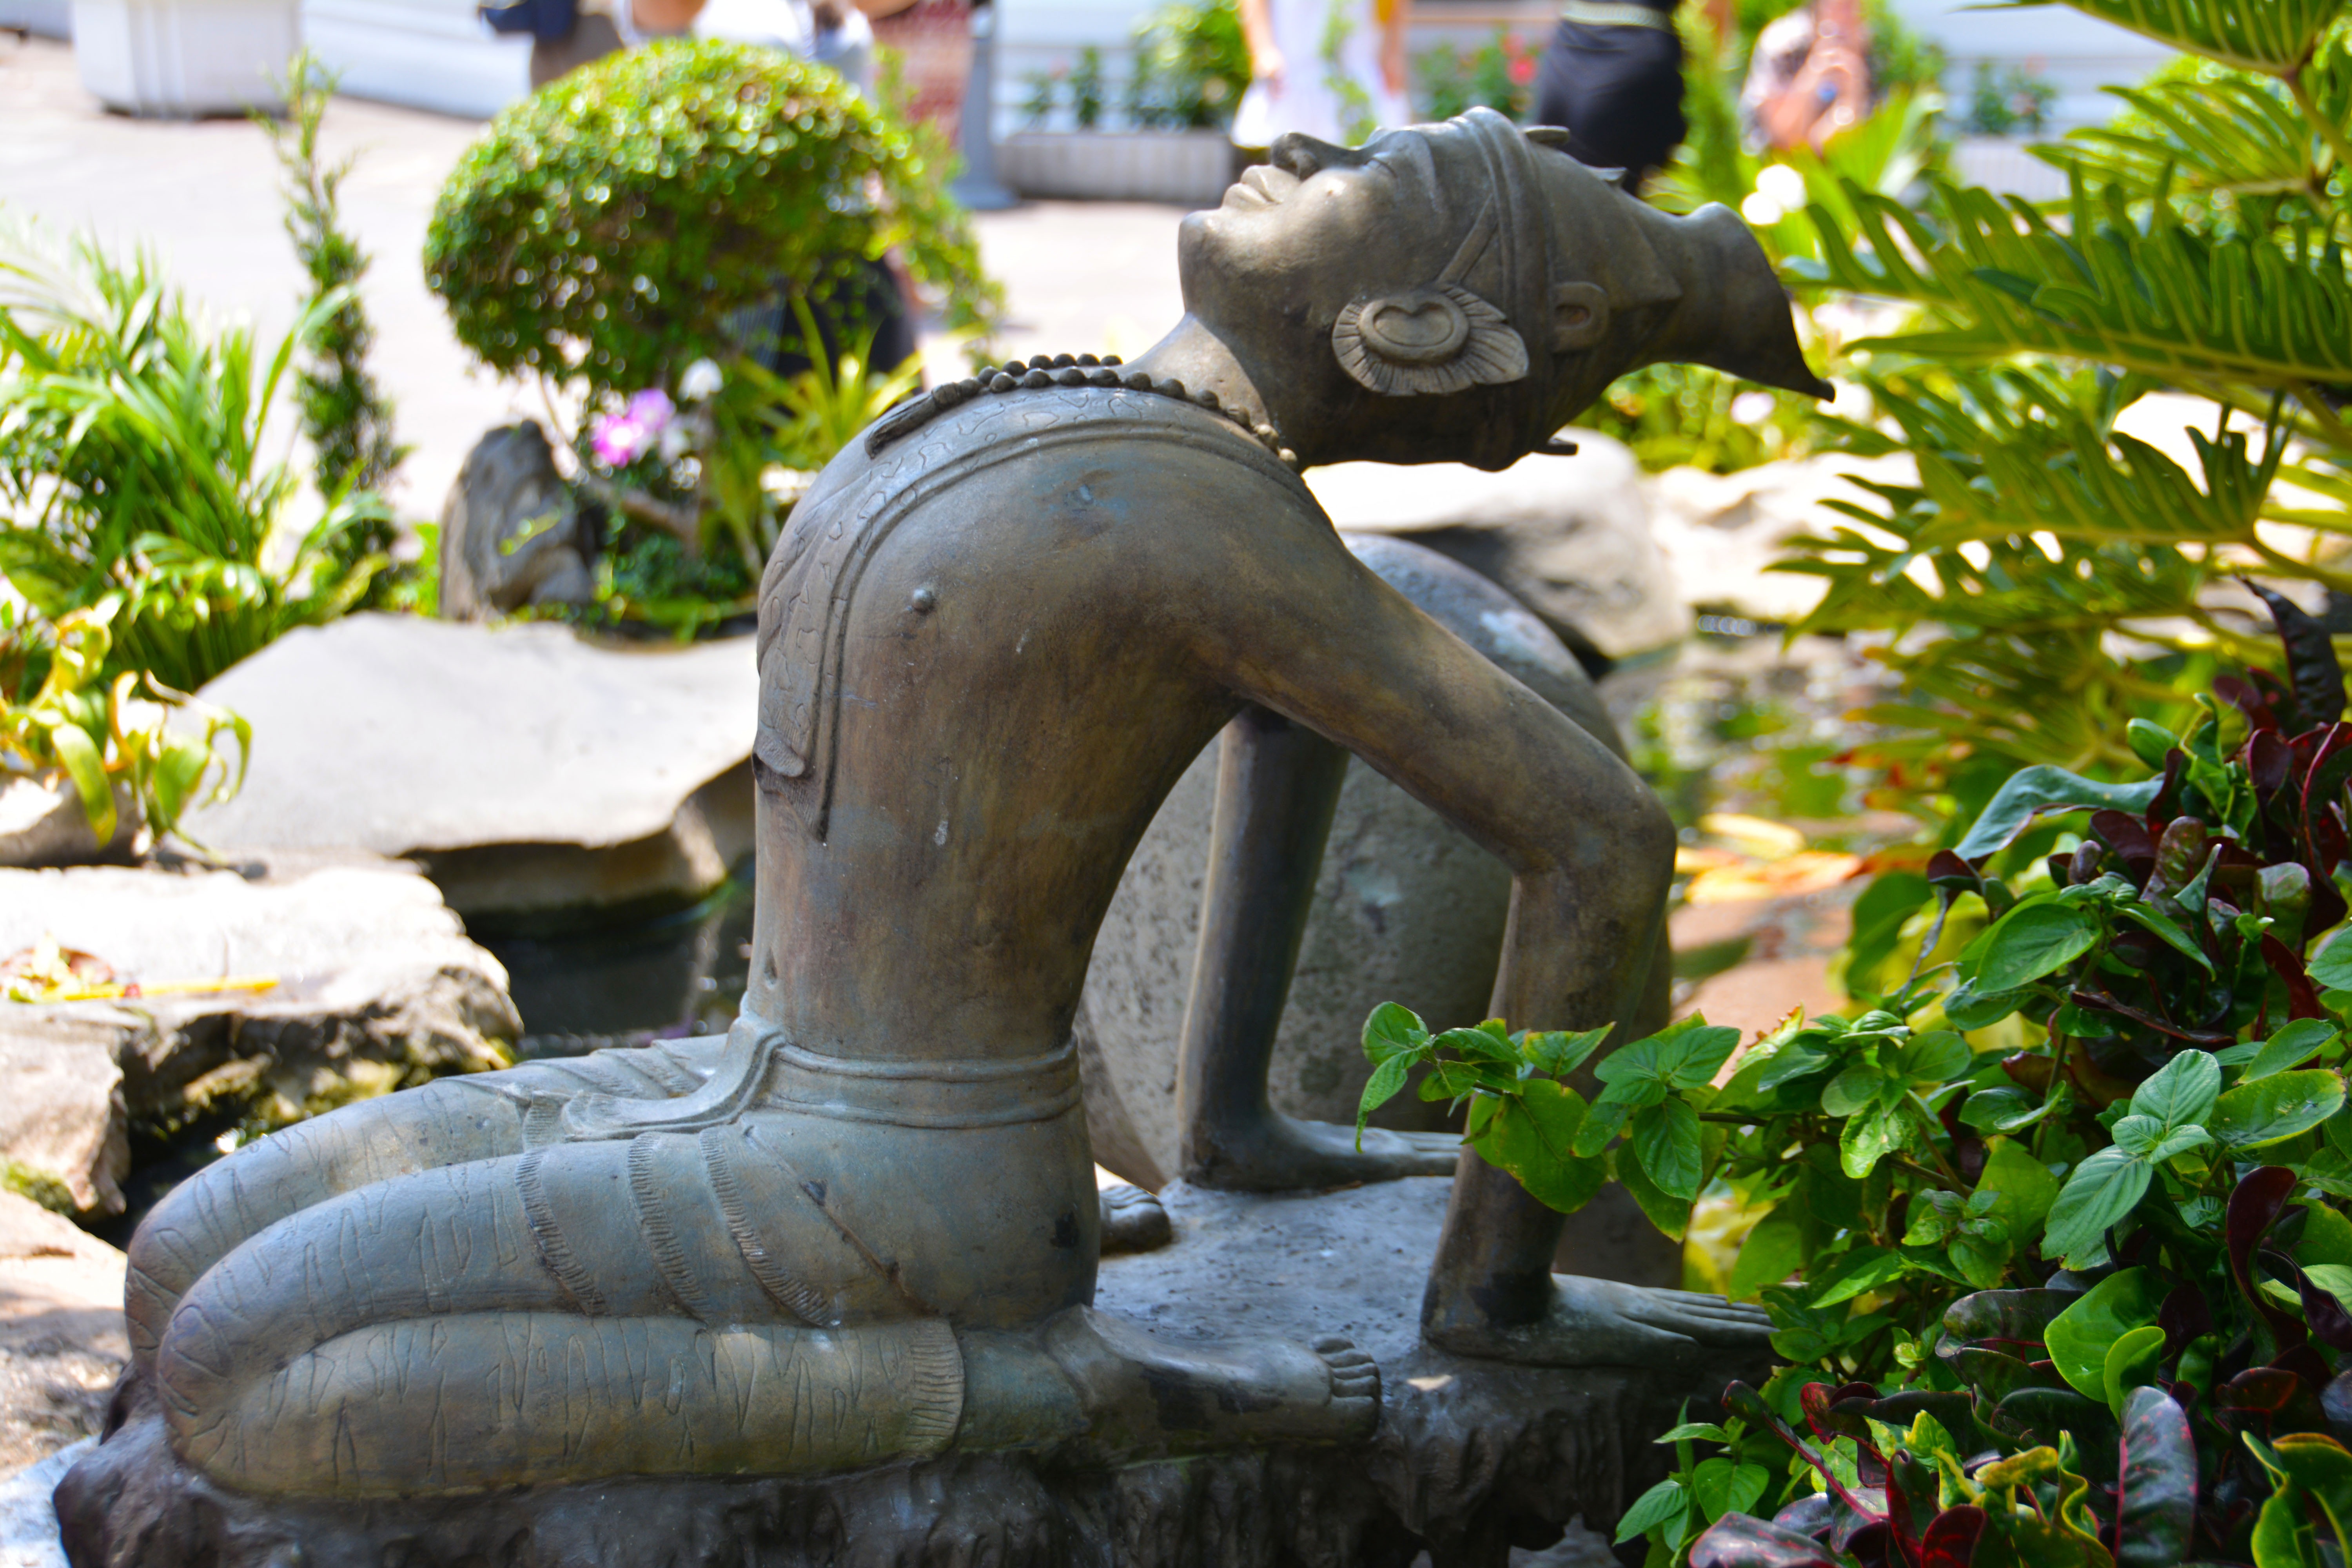
nature, outdoor, architecture, sunshine, sun, ground, flower, old, stone, monument, travel, statue, jungle, park, peace, buddhism, religion, asia, ancient, botany, garden, sculpture, art, temple, fountain, shrine, culture, worship, carving, tradition, oriental, traditional, water feature, spirituality, sun worship